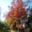
Label: maple_tree